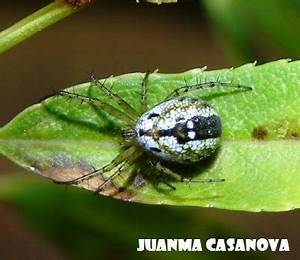
Label: spider